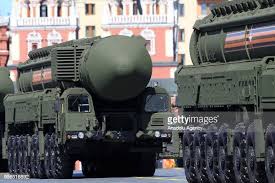
Label: Air Defense